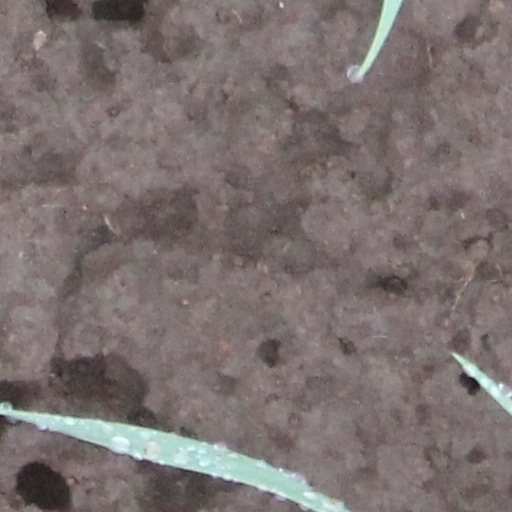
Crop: wheat